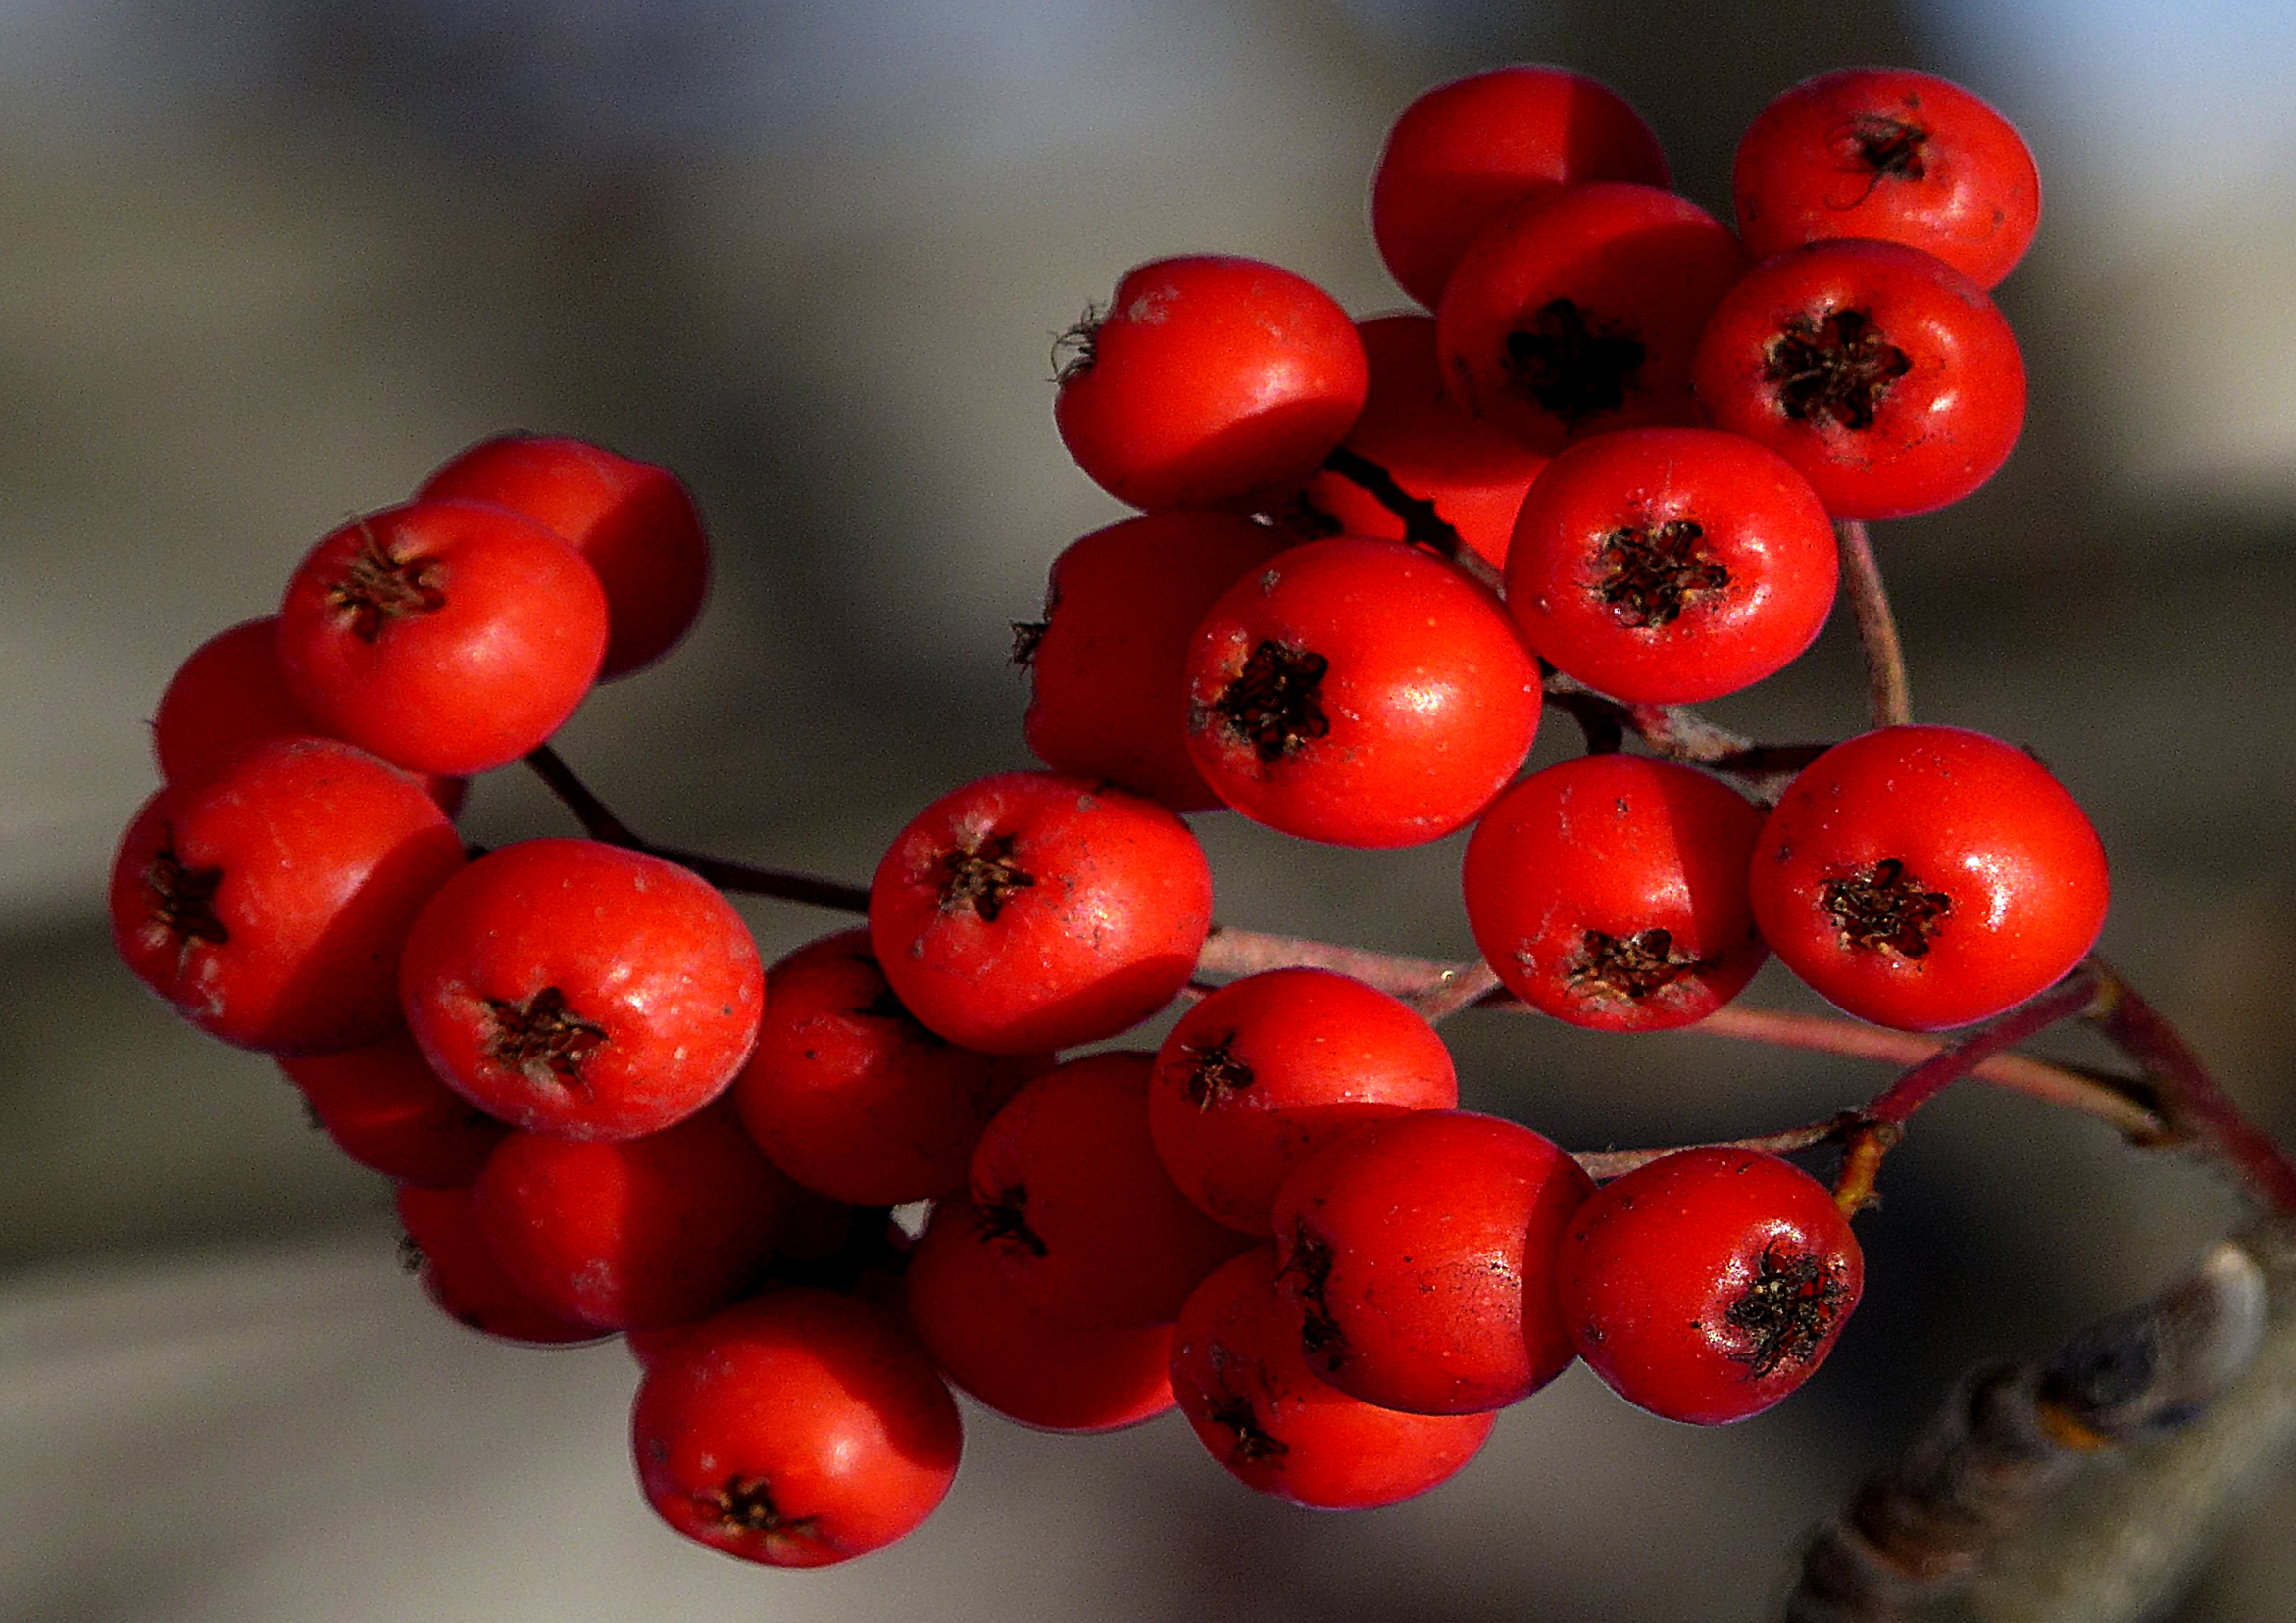
branch, plant, photography, fruit, berry, flower, petal, food, red, produce, color, flora, close up, berries, shrub, rowan, panasonicdmcfz200, rose hip, macro photography, redberrirs, rowanberry, sorbusaucuparia, flowering plant, land plant